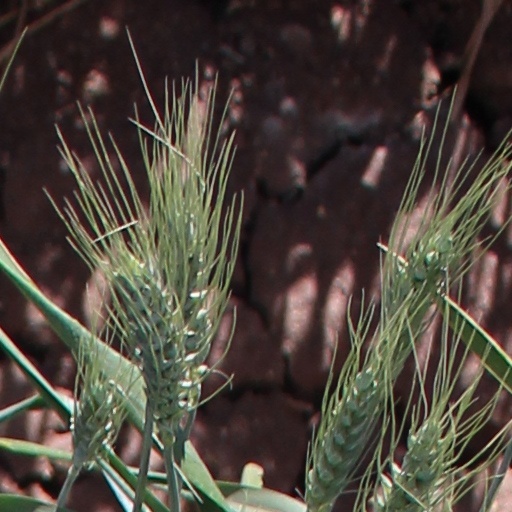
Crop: wheat